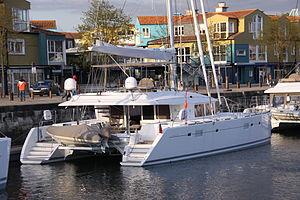
Dans le Bassin des Chalutiers, lors du salon nautique Bateaux Passion, un catamaran de croisière Lagoon 560. Quelques caractéristiques du Lagoon 560: catamaran de croisière de série, année le lancement de la série: 2010, longueur hors tout: 17,07 mètres, largeur hors tout: 9,44 mètres, tirant d' eau: 1,50 mètres, surface de voile au près: 207 m2, gasoil: 1300 litres, homologué pour 14 personnes. La Rochelle, Charente Maritime, France.